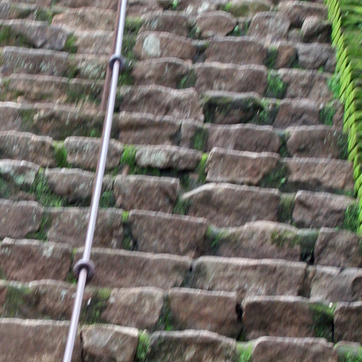
Material: stone